Germylene

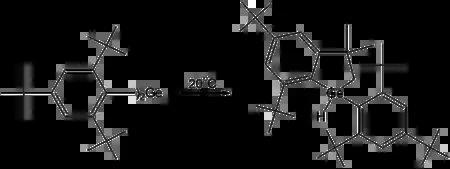
Insertion into C-H bond

C-H bonds are generally unreactive toward germylene insertion. However, strain release may help to overcome the activation energy barrier.